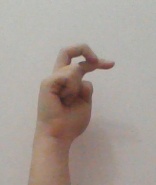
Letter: zay